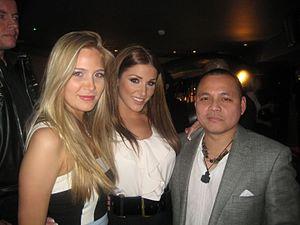
Lucy Katherine Pinder est un mannequin glamour anglais. Elle s'est fait connaître au début des années 2000 après avoir été découverte par un photographe sur une plage de Bournemouth, elle est ensuite devenue un des mannequins les plus appréciés de Grande-Bretagne, ce qui lui permit de travailler avec des magazines tels que FHM, Nuts, Loaded et le Daily Star. Elle a aussi fait de nombreuses apparitions à la télévision.